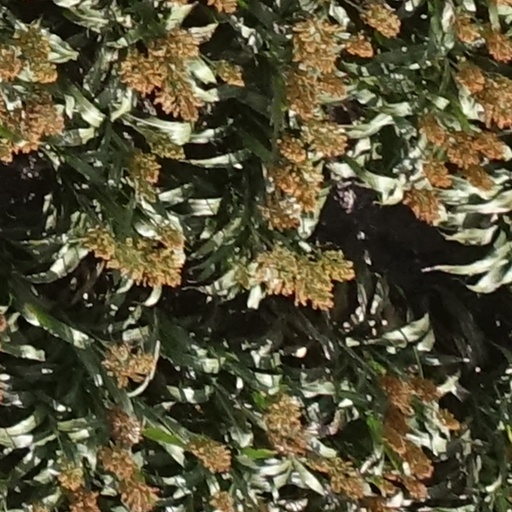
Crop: sorghum